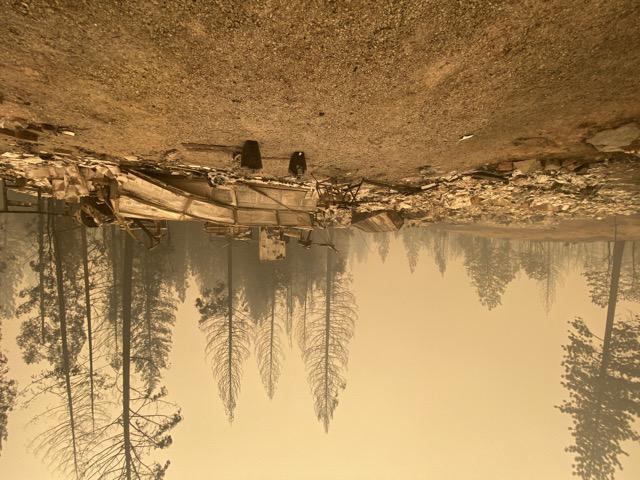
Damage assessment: destroyed